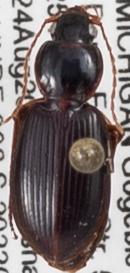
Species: Synuchus impunctatus
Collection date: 2022-08-24
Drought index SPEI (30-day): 0.222
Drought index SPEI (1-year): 0.35
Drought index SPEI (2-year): -0.06